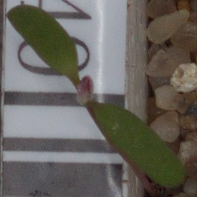
Label: fat_hen